All Faiths Cemetery

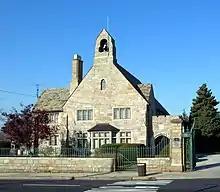
All Faiths Cemetery

The All Faiths Cemetery is located in Middle Village, Queens, New York. The 225-acre (91-hectare) cemetery was established in 1850 by Lutheran pastor Frederick W. Geissenhainer, and incorporated in 1852. Originally named Lutheran Cemetery, it was renamed to Lutheran All Faiths Cemetery in 1990. Approximately 540,000 burials have been conducted at the cemetery since its founding.